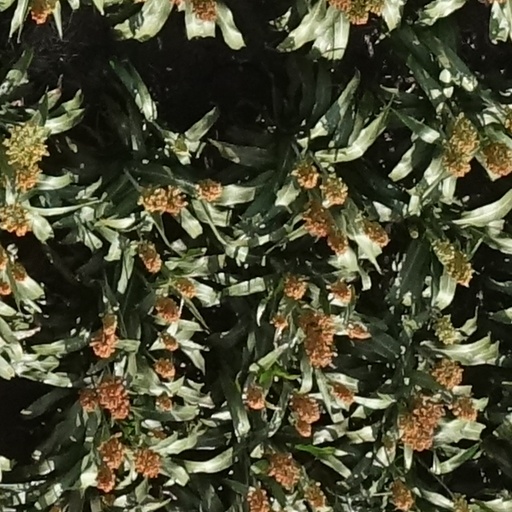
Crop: sorghum